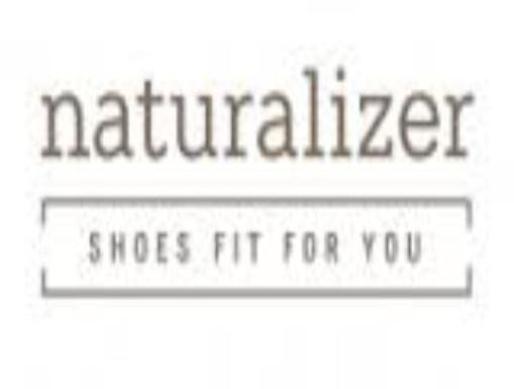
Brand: naturalizer-2
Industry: Clothes